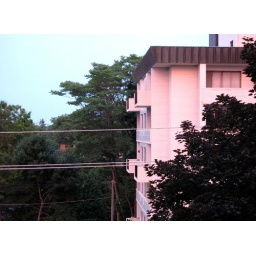
Near sunset, I glanced out the window and saw the neighbouring building awash in a pink glow. (It's normally white...)